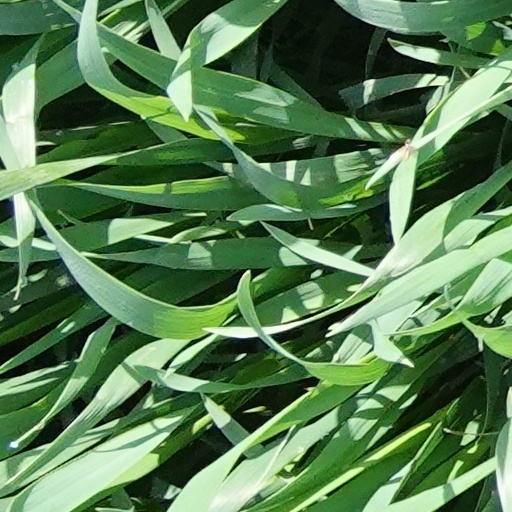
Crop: wheat